Mövenpick BDMS Wellness Resort Bangkok

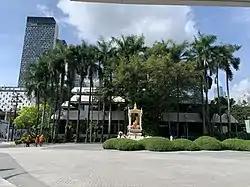
Mövenpick BDMS Wellness Resort Bangkok in 2022

The Mövenpick BDMS Wellness Resort Bangkok is a luxury wellness hotel on Witthayu Road, Bangkok, Thailand.